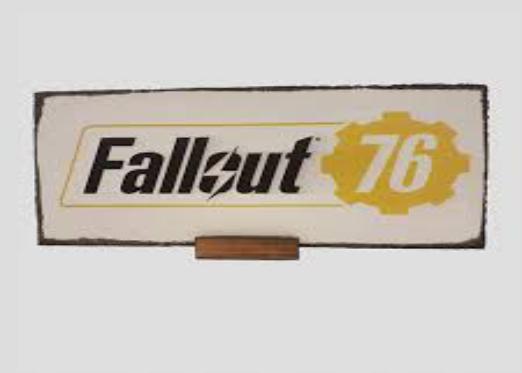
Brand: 76
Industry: Clothes